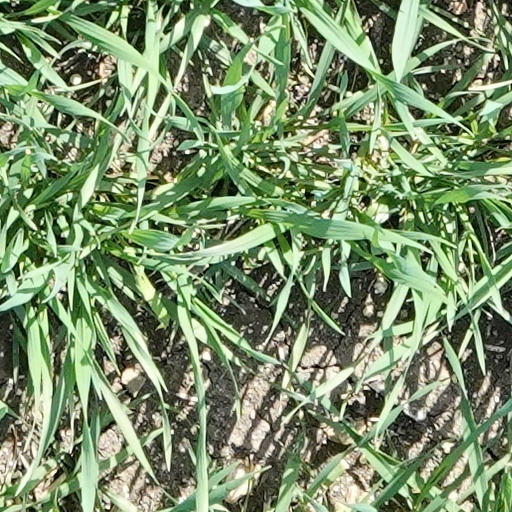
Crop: wheat